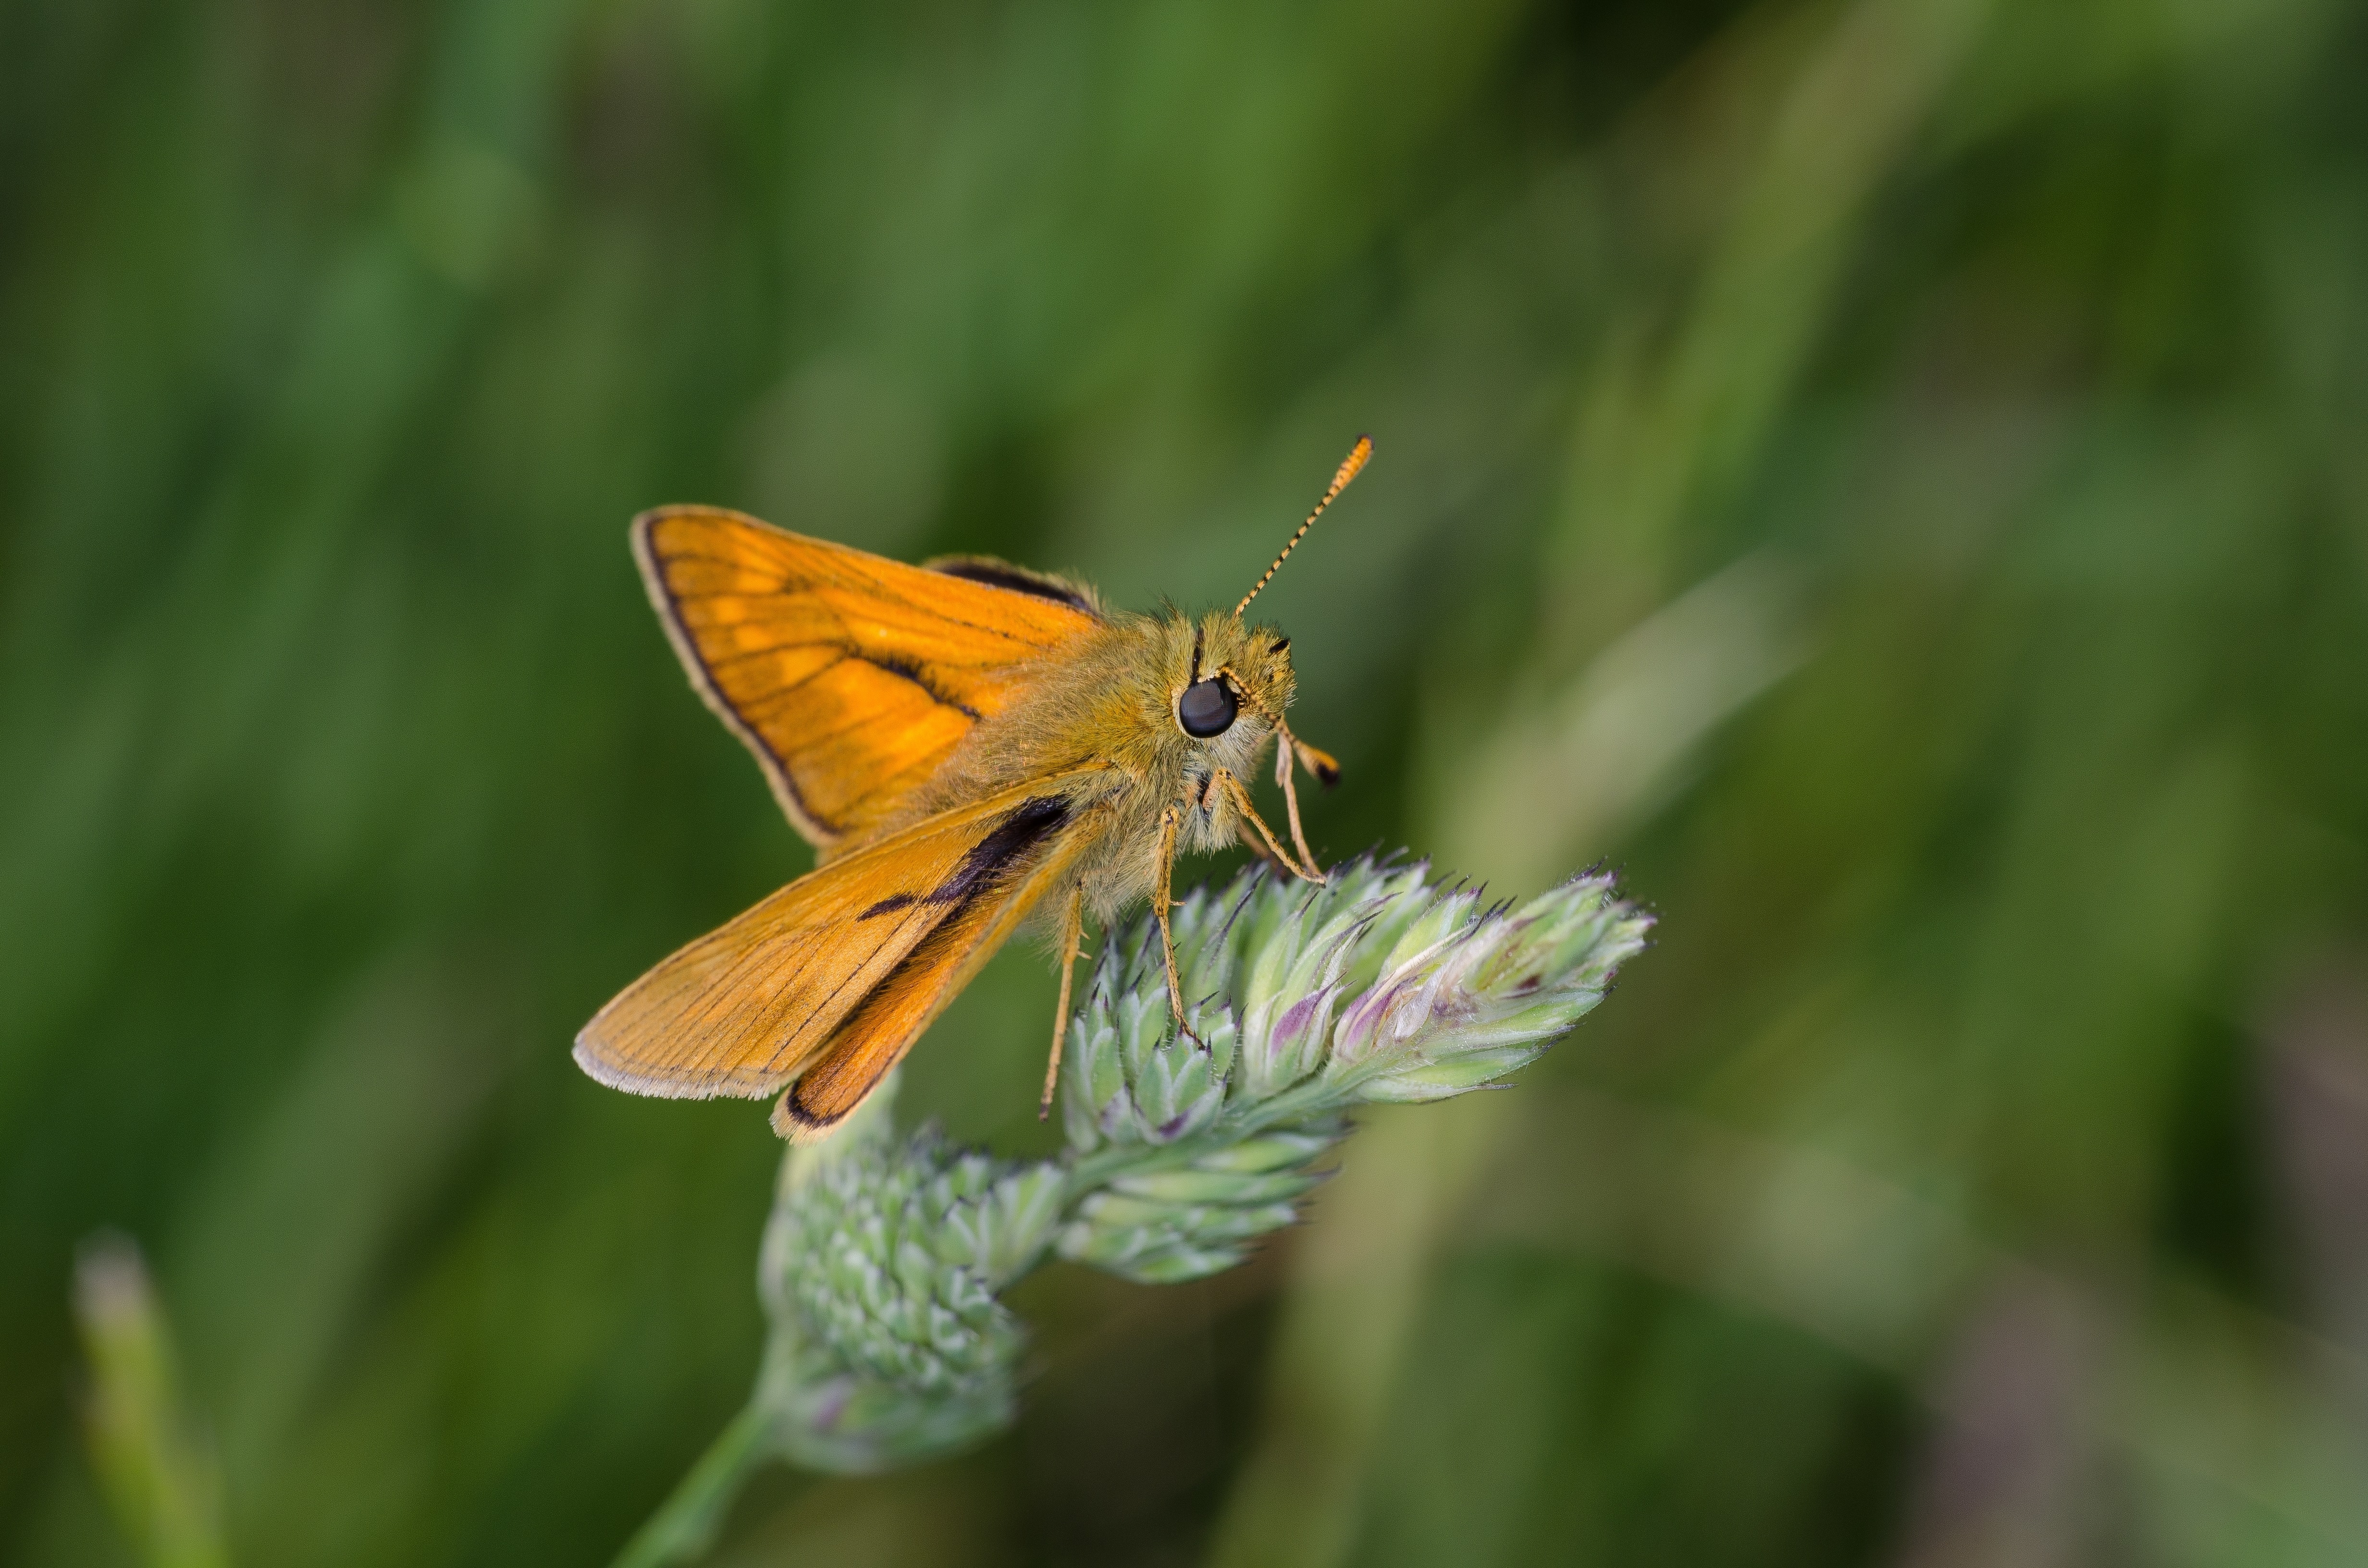
nature, grass, photography, meadow, prairie, leaf, flower, wildlife, insect, macro, botany, moth, butterfly, yellow, flora, fauna, invertebrate, wildflower, close up, insects, butterflies, nectar, macro photography, arthropod, pollinator, moths and butterflies, lycaenid, colias, bug grass